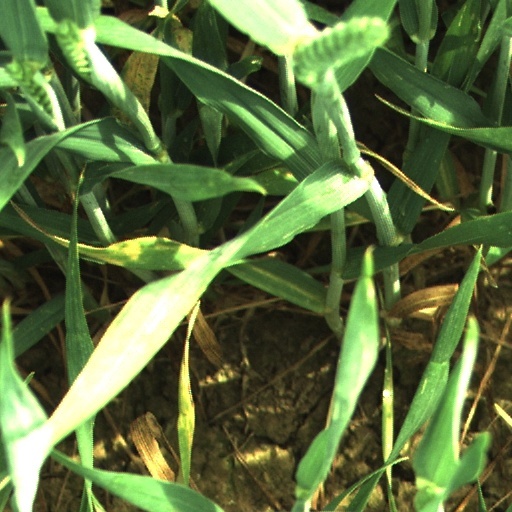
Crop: wheat